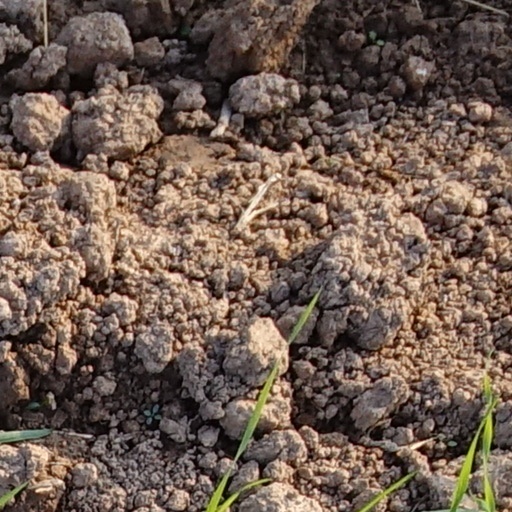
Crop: wheat